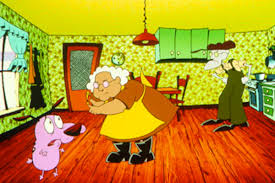
Portrait style: Cartoon Portrait